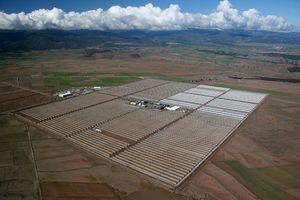
Centrale thermosolaire Andasol, située dans la commune d'Aldeire (prov. de Granade, en Espagne). Planifiée, construite et exploitée par ACS-Cobra Energía, cette centrale utilise la technologie de stockage de chaleur dans des réservoirs de sel fondu, afin de pouvoir aussi produire de l'électricité la nuit ou le jour quand le soleil ne brille pas.
"L'énergie solaire en Espagne a connu une croissance très rapide depuis la mise en place de politiques de soutien à partir de 2004 ; en 2007-2008 s'est produit un ""boom"" dans l'installation de panneaux photovoltaïques, propulsant l'Espagne au rang de premier producteur d'énergie solaire du monde ; cette progression a été stoppée en 2012-2013 par la suspension des aides. Mais un redémarrage s'est amorcé en 2017 avec le développement de l'autoconsommation, l'apparition du premier projet de grande centrale sans subvention et le lancement par le gouvernement d'un appel d'offres pour 3,9 GWc ; ce redémarrage s'est concrétisé en 2019 par une augmentation de 76 % de la puissance installée photovoltaïque et de 19,3 % de la production photovoltaïque.
En 2008 la centrale solaire Andasol 1 était la plus puissante centrale solaire thermodynamique d'Europe avec 50 MWe. Elle est située près de Guadix en Andalousie. La centrale a démarré en novembre 2008 et génère une puissance-crête de 150 MW avec les extensions Andasol 2 et 3 et sa production est de 175 à 180 GWh d'énergie électrique par an. Construite sur un site privilégié à 1 100 mètres d'altitude, elle bénéficie d'un climat semi-aride qui se traduit par une insolation directe de 2 200 kWh/m²/an.
Le stockage de l'énergie consiste à mettre en réserve une quantité d'énergie provenant d'une source en un lieu donné, sous une forme aisément utilisable, pour une utilisation ultérieure. Il est nécessaire pour valoriser avec efficacité les énergies renouvelables et propres lorsqu'elles sont intermittentes, telles que l'énergie éolienne et l'énergie solaire. Stocker de la chaleur ou de l'électricité permet de stabiliser les réseaux énergétiques et de lisser les irrégularités de production/consommation dans le contexte de développement des énergies renouvelables, particulièrement sur les sites insulaires ou isolés.